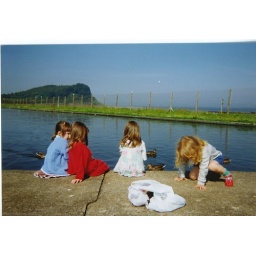
The girls relaxing beside the duck pond in Butlins